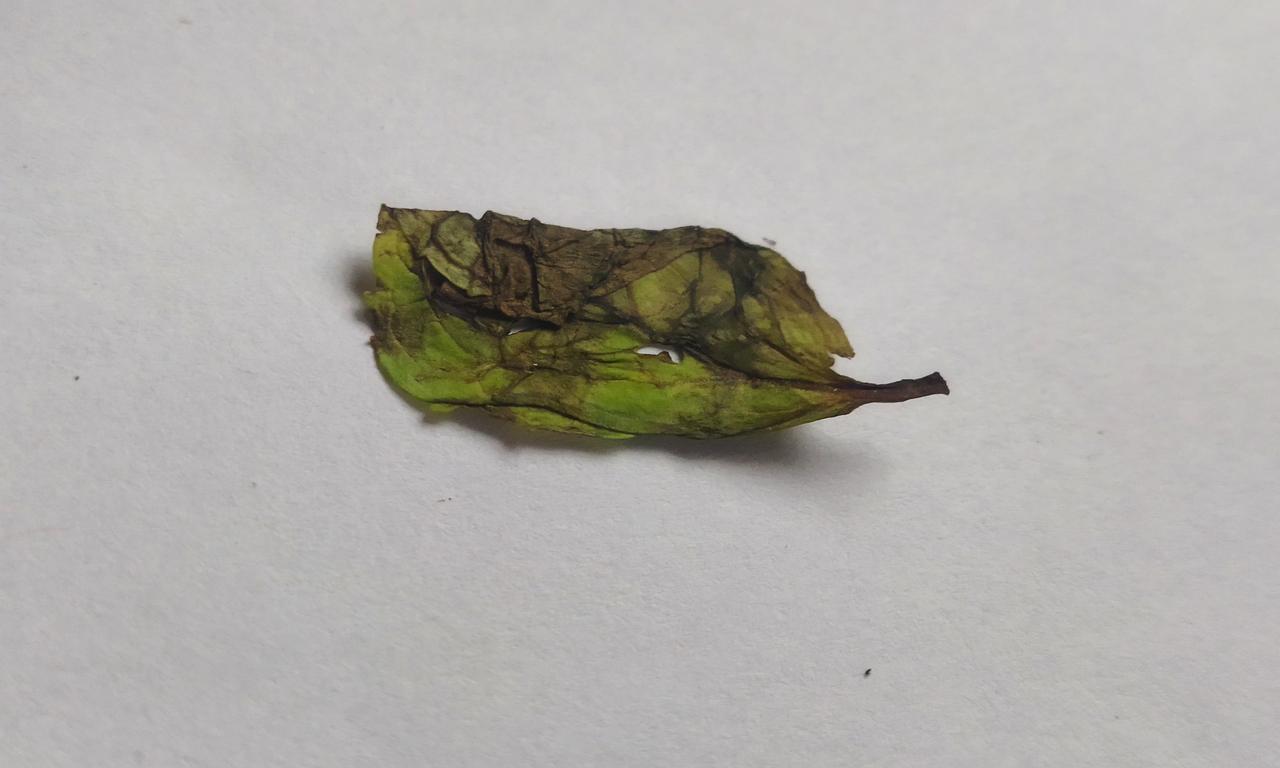
Label: Spoiled